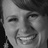
Emotion: happy